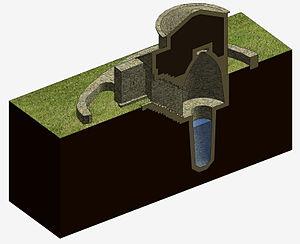
Le puits sacré de Funtana Coberta est un site archéologique situé près de Ballao, province du Sud-Sardaigne, Sardaigne. Son origine remonte aux environs de 1200 av. J.-C..